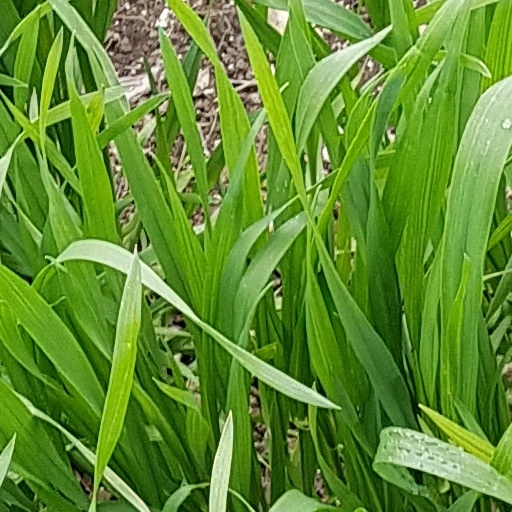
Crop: wheat